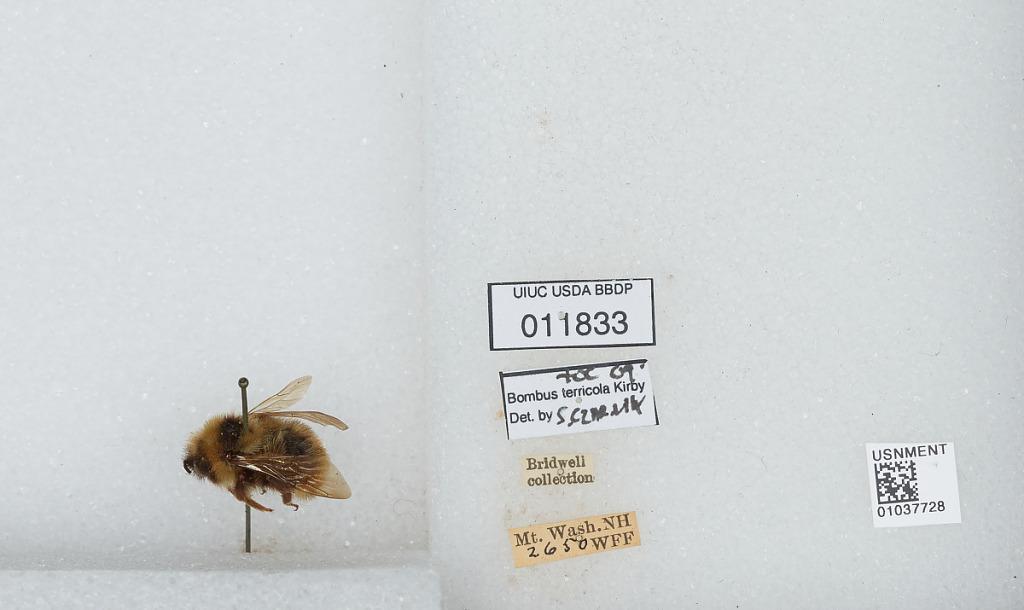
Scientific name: Bombus (Bombus) terricola Kirby
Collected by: W. F.
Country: United States
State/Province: New Hampshire
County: Coos
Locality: Mount Washington
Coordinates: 44.2706, -71.3033
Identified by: Czarnik, S.